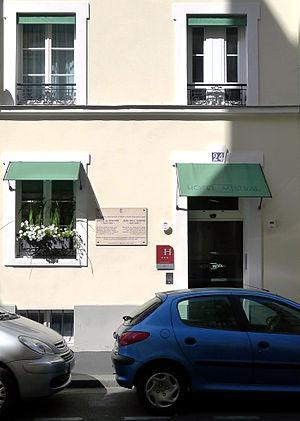
Rue Cels (n°24) - Paris XIV
Jean-Paul Charles Aymard Sartre [ ʒãpol saχtχ], né le 21 juin 1905 dans le 16ᵉ arrondissement de Paris et mort le 15 avril 1980 dans le 14ᵉ arrondissement, est un écrivain et philosophe français, représentant du courant existentialiste, dont l'œuvre et la personnalité ont marqué la vie intellectuelle et politique de la France de 1945 à la fin des années 1970.
Simone de Beauvoir [simɔn də bovwaʁ], née le 9 janvier 1908 dans le 6ᵉ arrondissement de Paris, ville où elle est morte le 14 avril 1986, est une philosophe, romancière, mémorialiste et essayiste française.
La rue Cels est une voie publique du 14ᵉ arrondissement de Paris, en France.